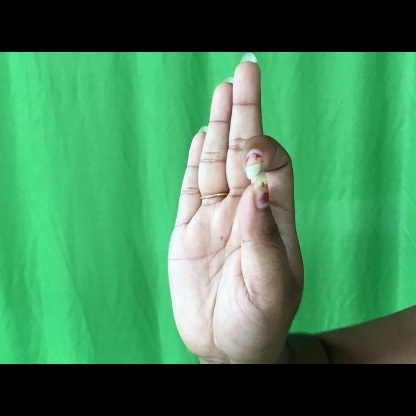
Mudra: Aralam